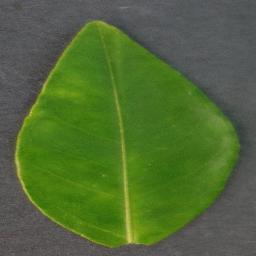
Label: Orange___Haunglongbing_(Citrus_greening)